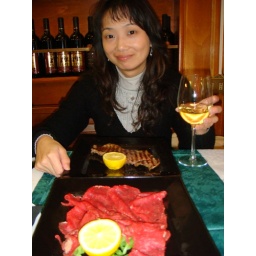
Our last lunch in Venice. carpaccio (thinly sliced raw meat) and grilled steak with a glass of house white.